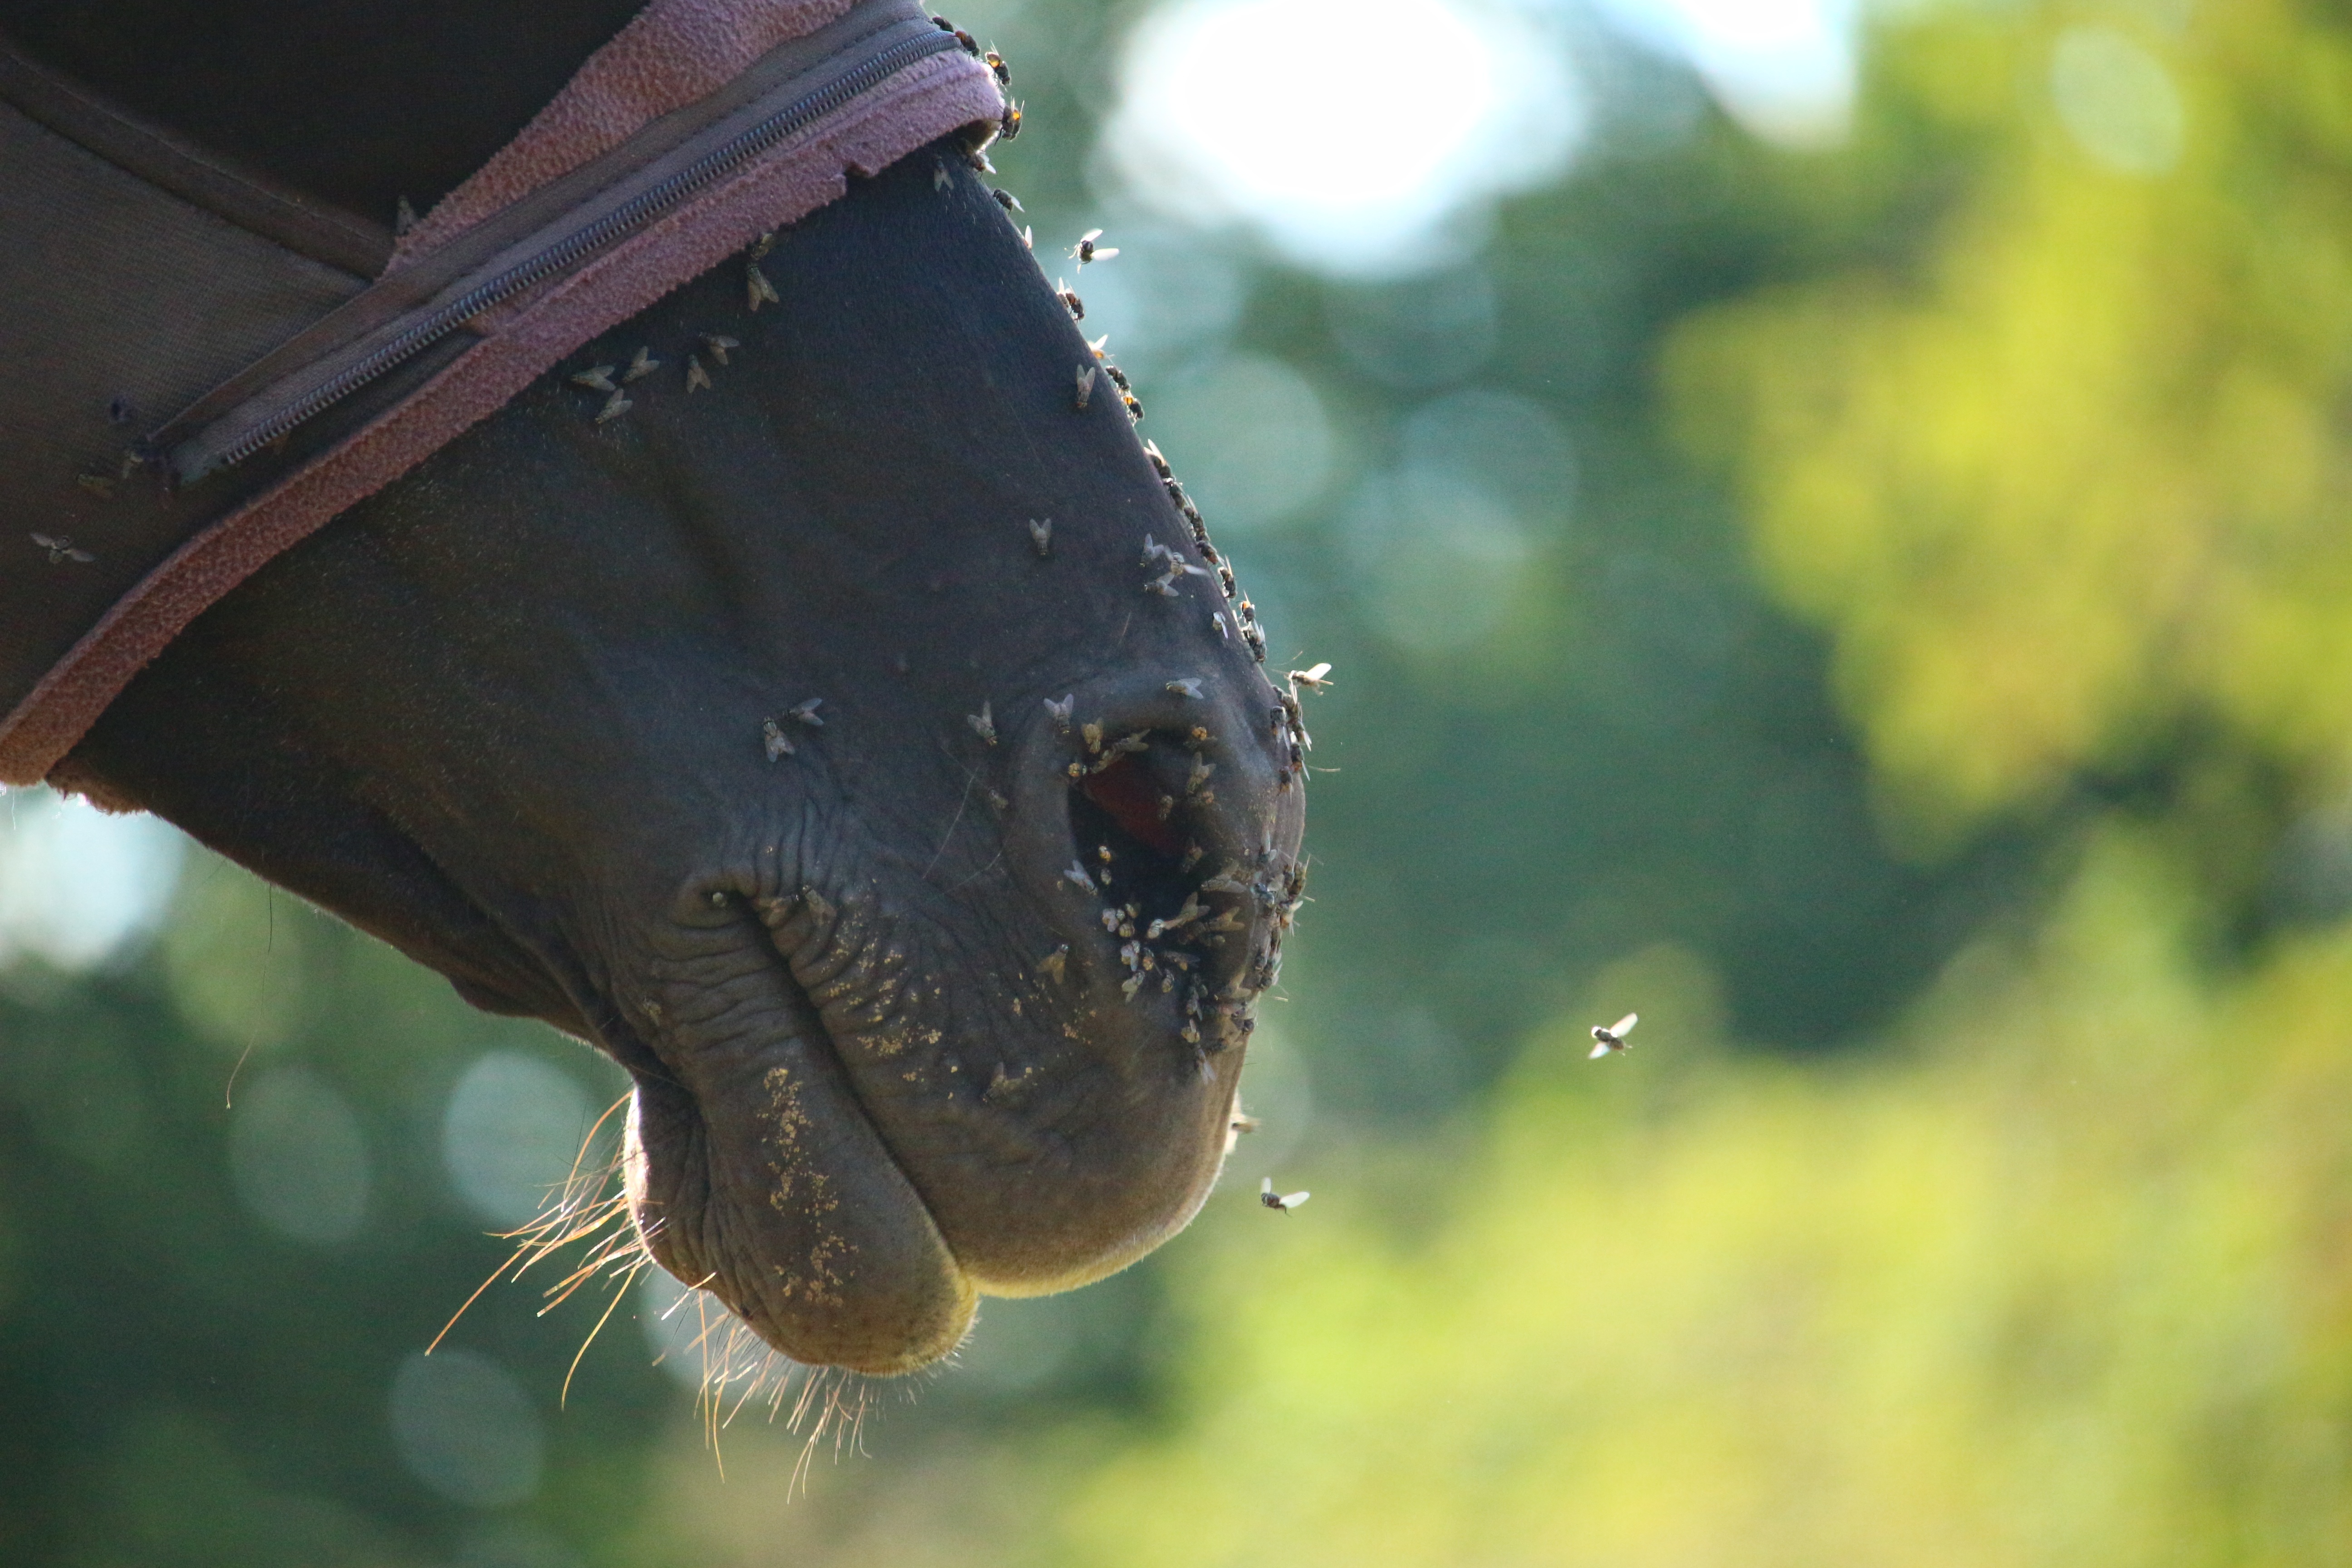
nature, fly, wildlife, green, pasture, horse, fish, fauna, close up, rap, horse head, nostrils, macro photography, thoroughbred arabian, fly mask, horses mouth